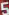
Number: 5